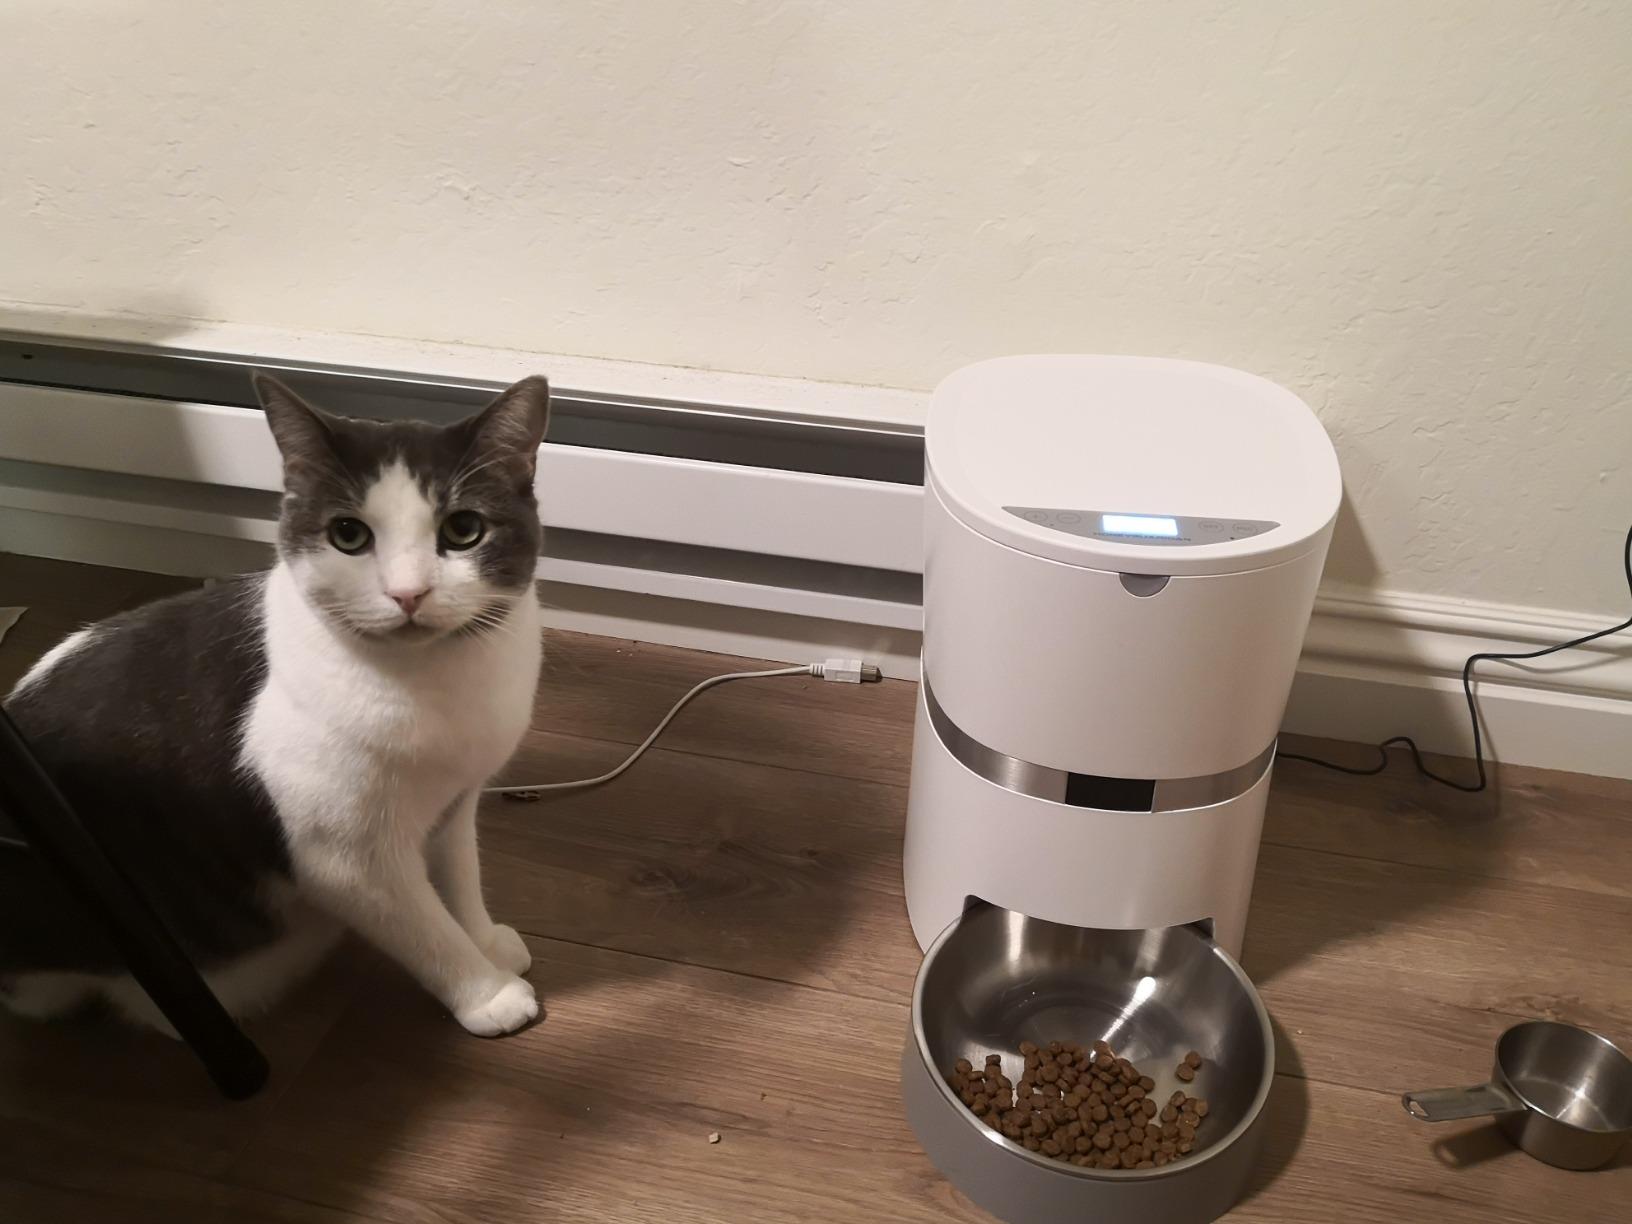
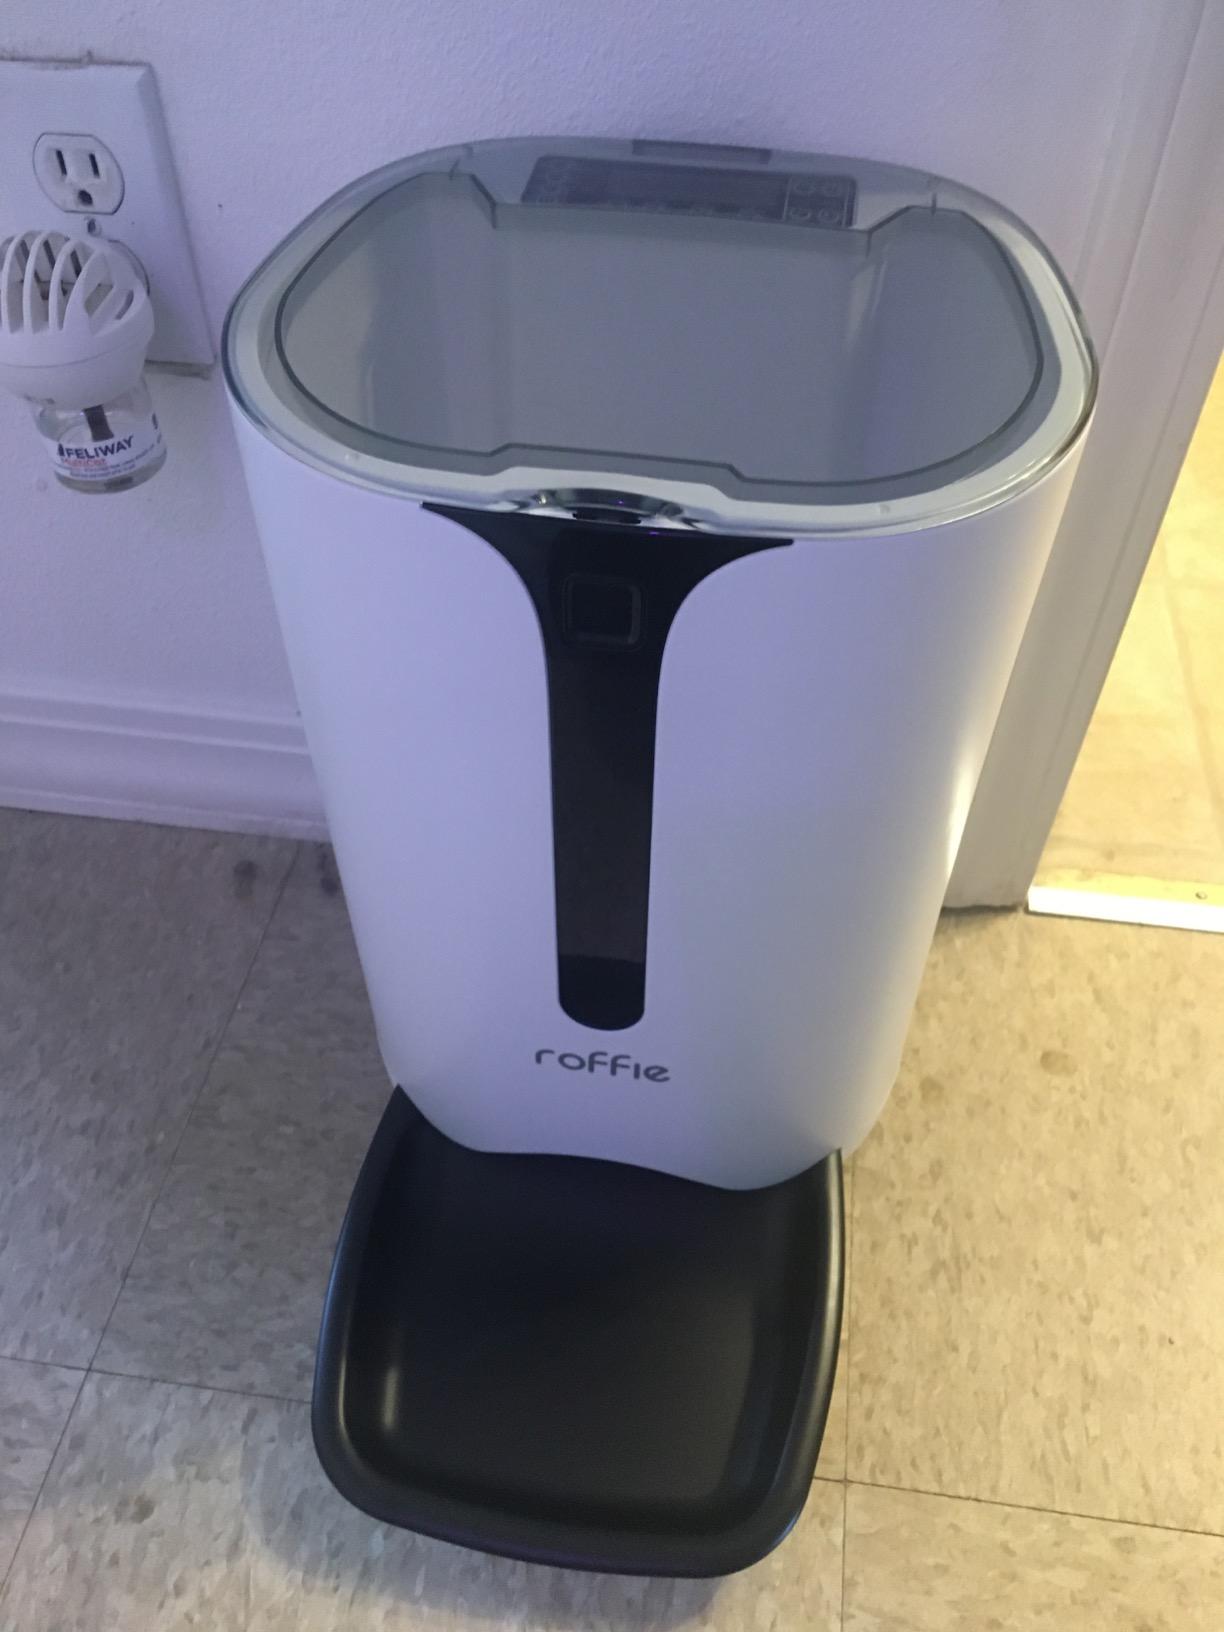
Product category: items_feeder
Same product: no